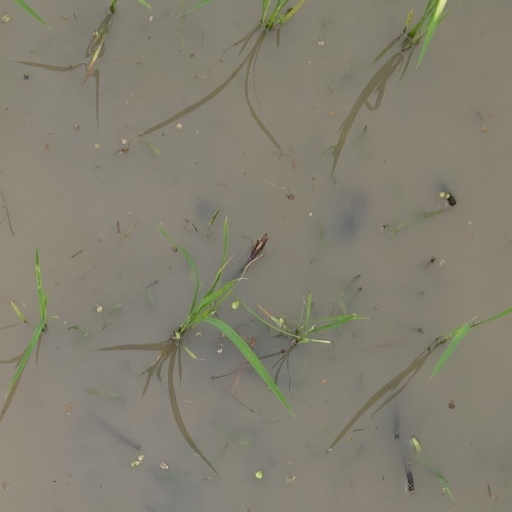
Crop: rice